Mumbai

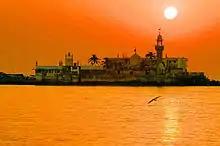
The Haji Ali Dargah was built in 1431, when Mumbai was under the rule of the Gujarat Sultanate.

King Bhimdev founded his kingdom in the region in the late 13th century and established his capital in "Mahikawati" (present day Mahim). The Pathare Prabhus, among the earliest known settlers of the city, were brought to "Mahikawati" from Saurashtra in Gujarat around 1298 by Bhimdev. The Delhi Sultanate annexed the islands in 1347–48 and controlled it until 1407. During this time, the islands were administered by the Muslim Governors of Gujarat, who were appointed by the Delhi Sultanate.